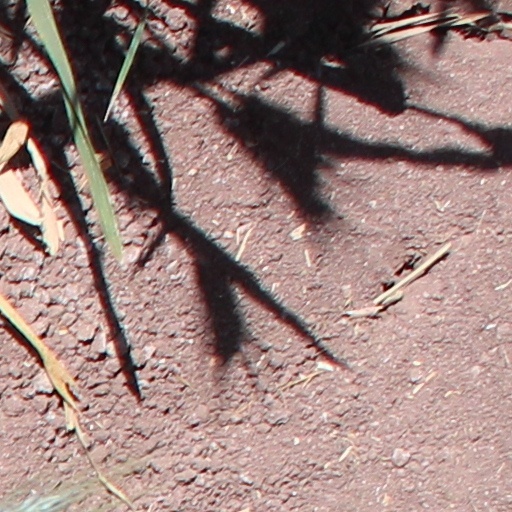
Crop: wheat